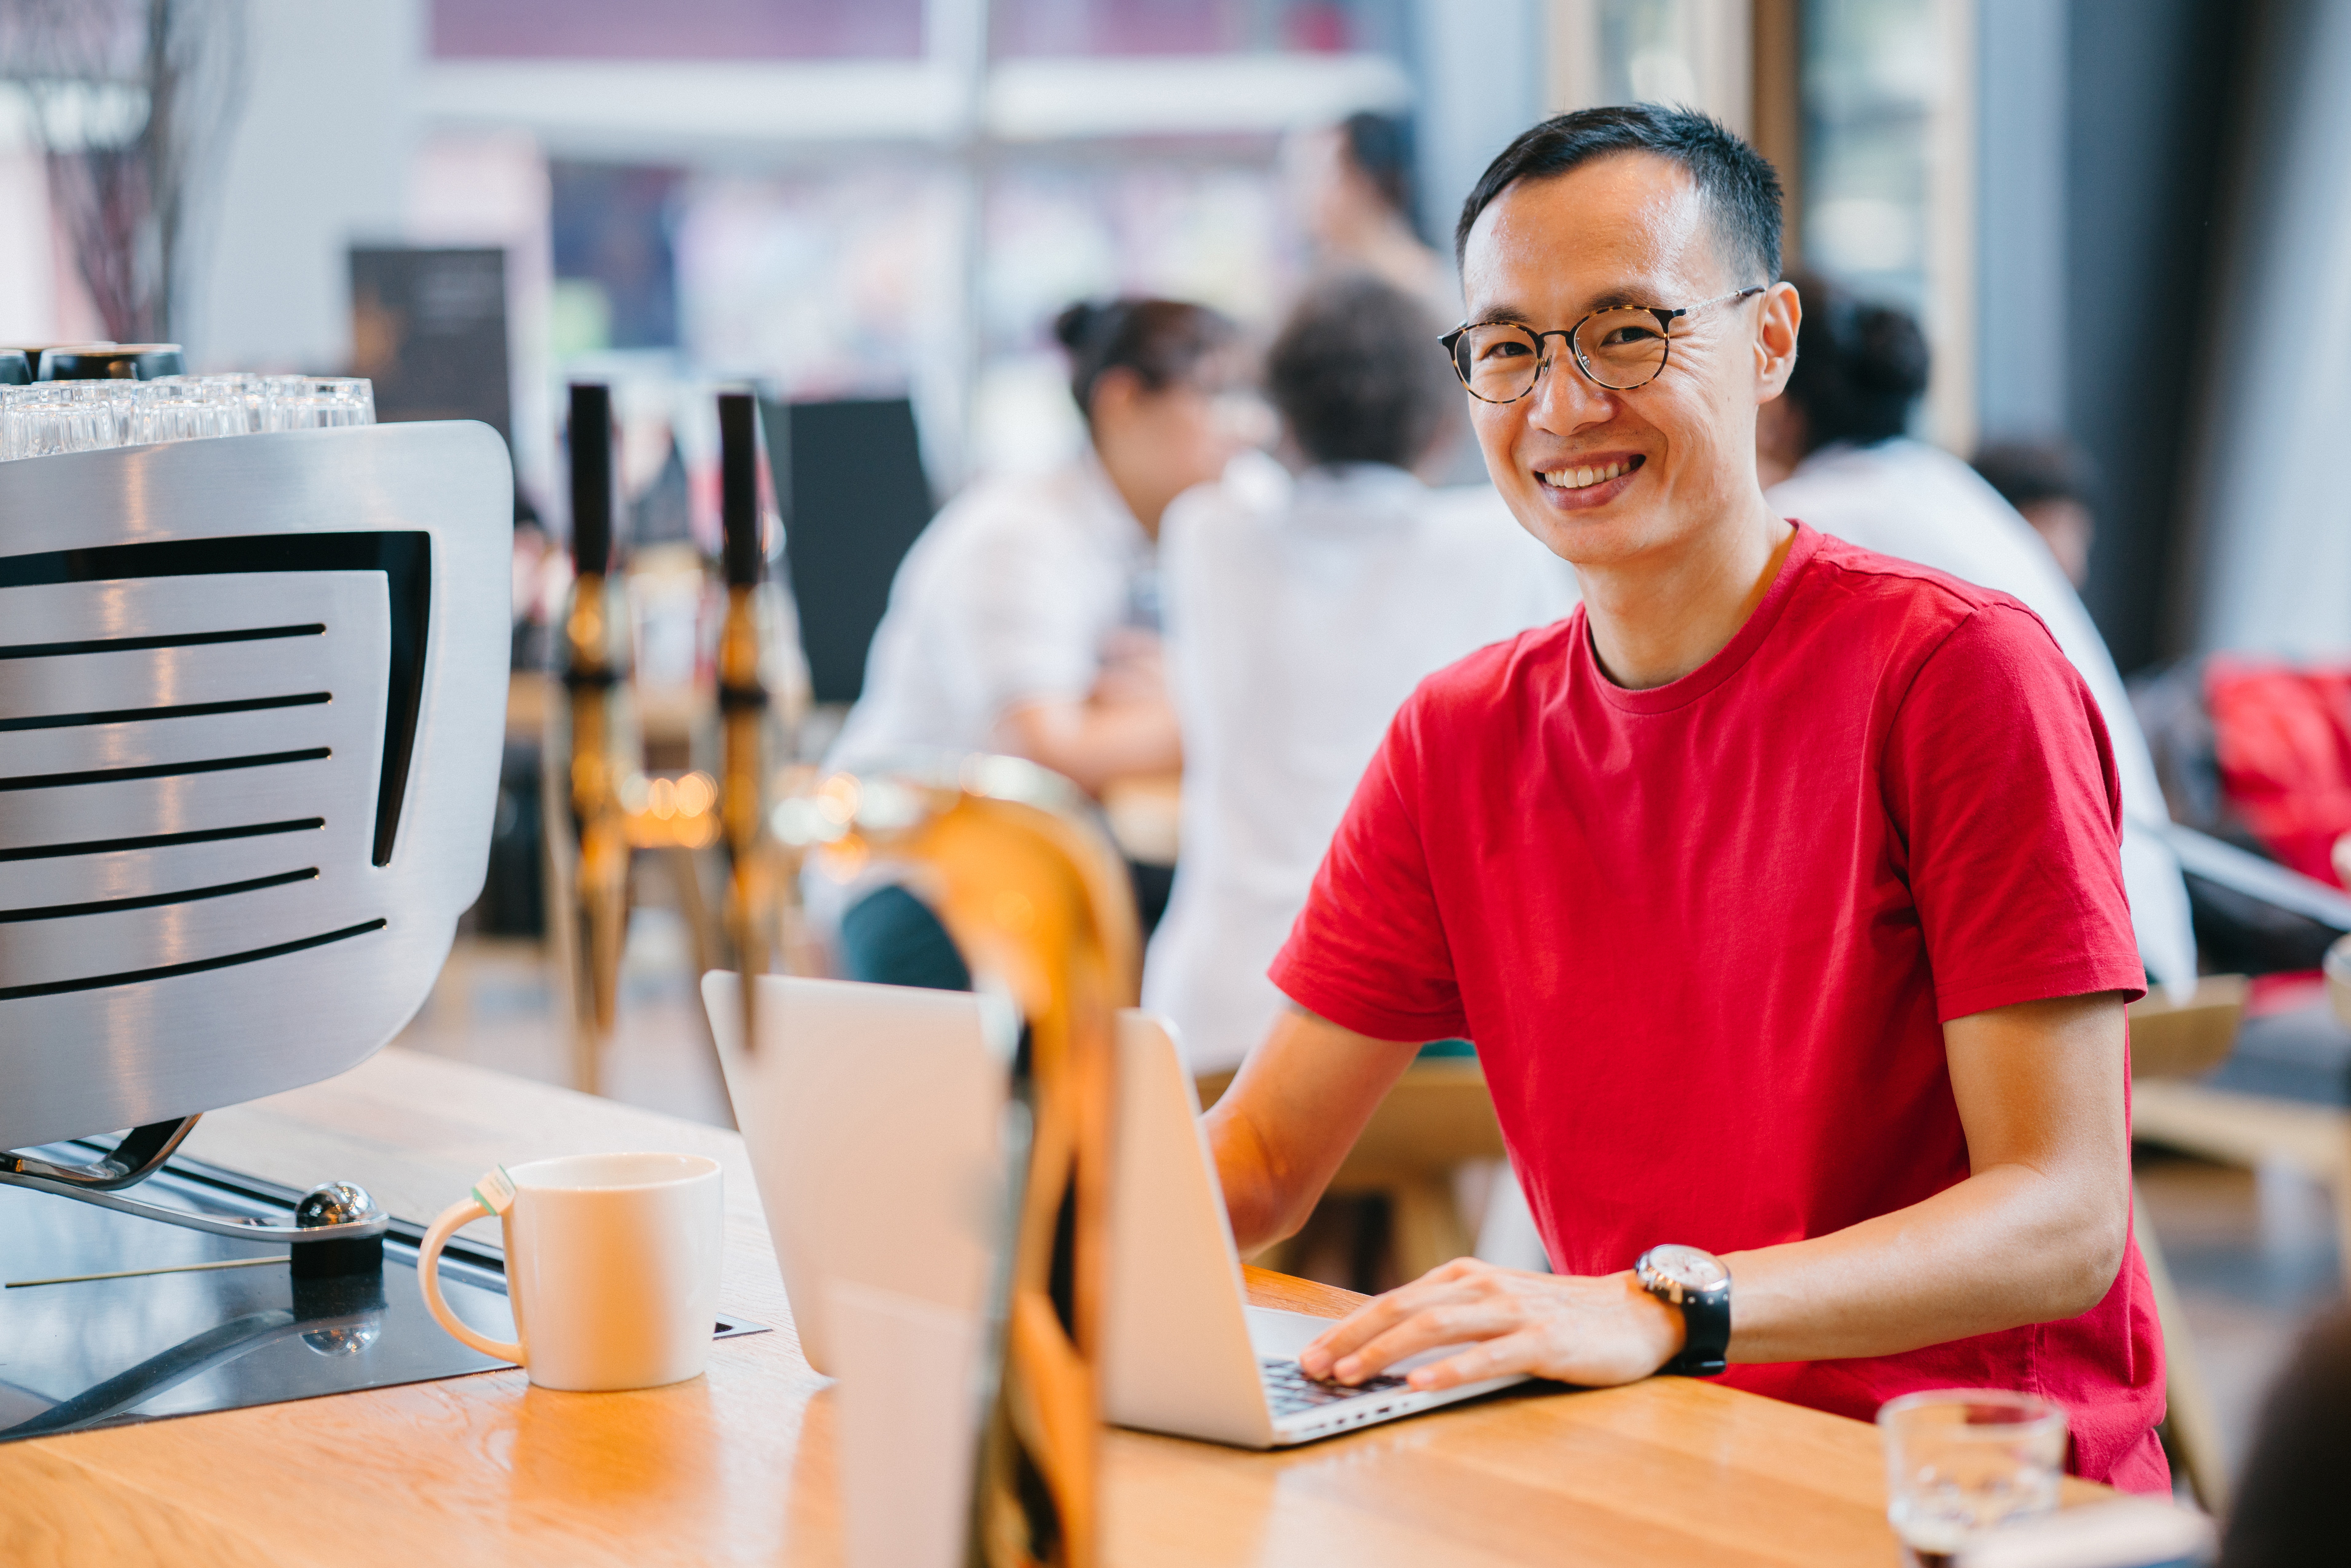
job, product, design, office, white collar worker, student, learning, engineering, employment, desk, software engineering, customer, company, furniture, team